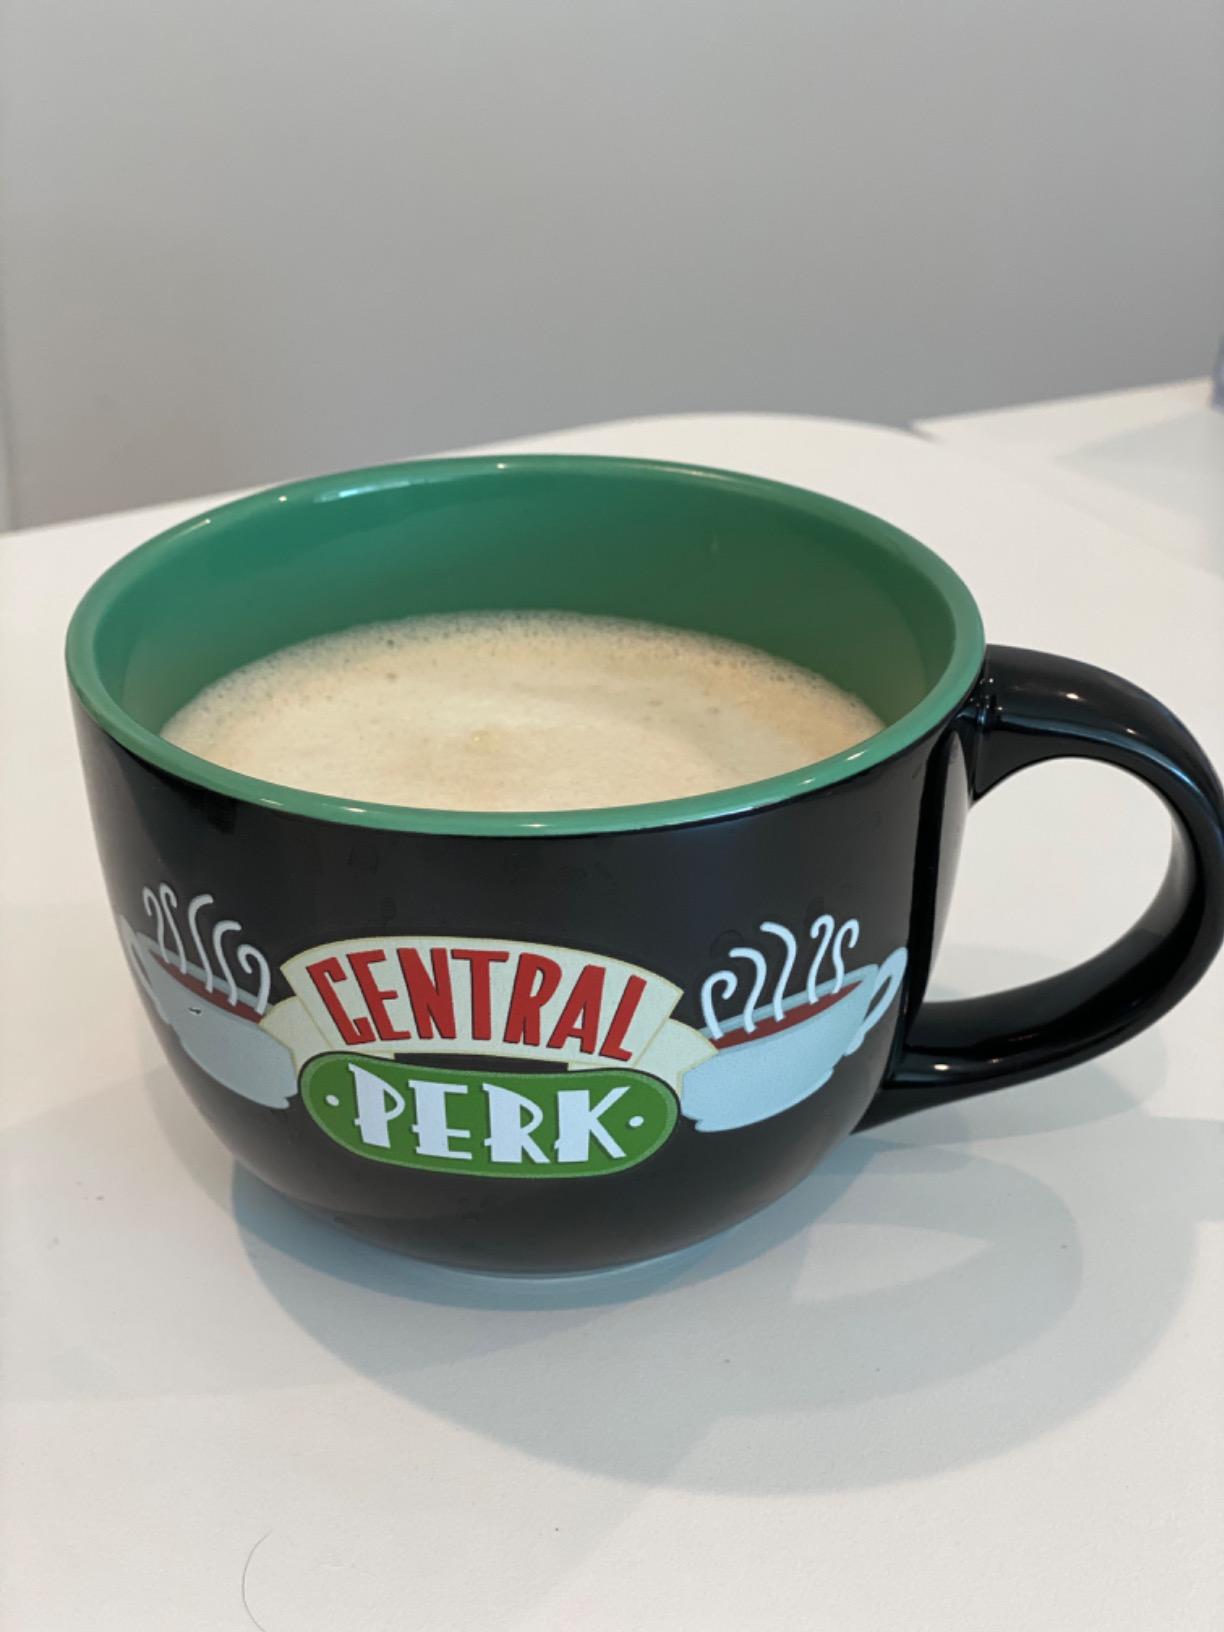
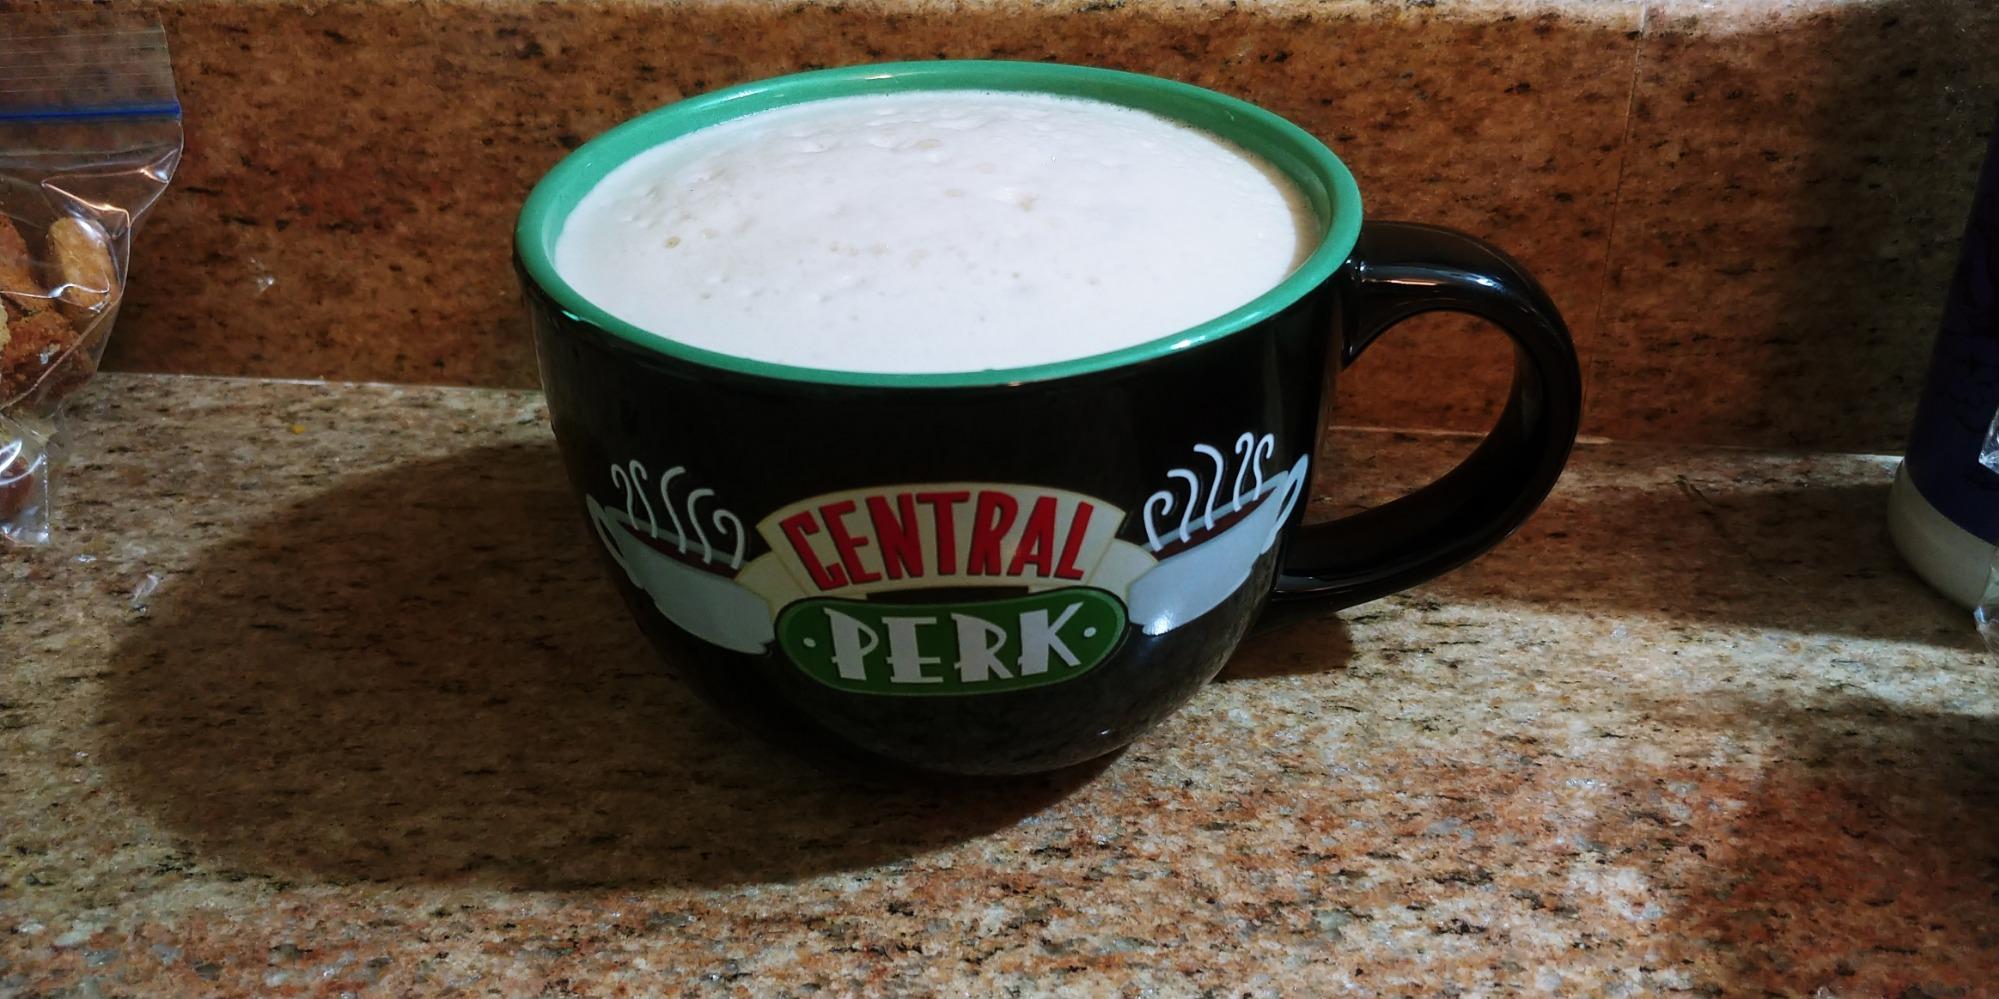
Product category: items_mug
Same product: yes